The Ranksters

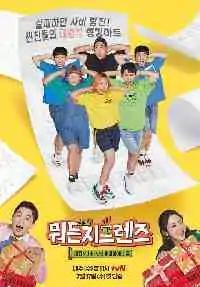
Promotional poster

The Ranksters was a South Korean variety show program on tvN. It was aired on tvN on Wednesdays at 23:00 (KST).